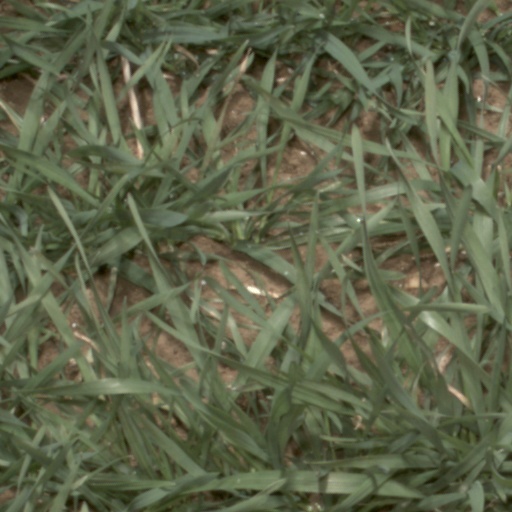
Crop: wheat